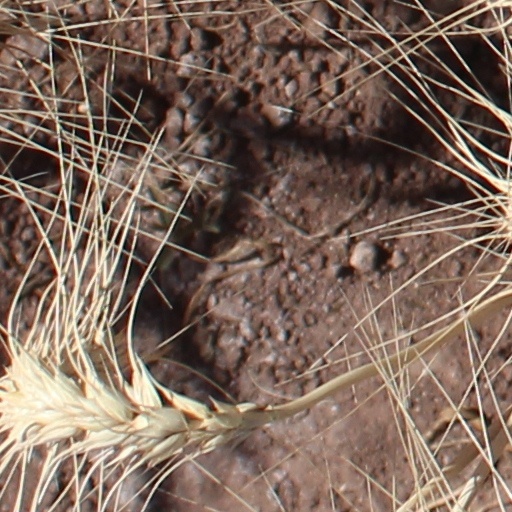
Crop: wheat